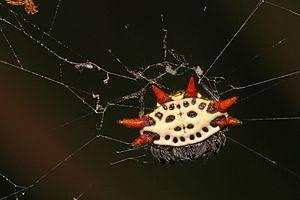
Gasteracantha cancriformis est une espèce d'araignées aranéomorphes de la famille des Araneidae.